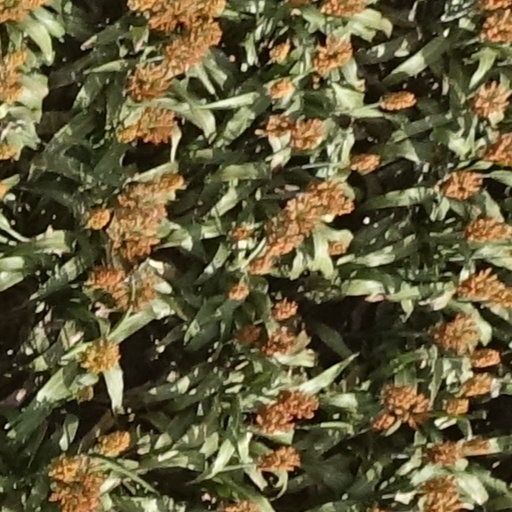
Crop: sorghum